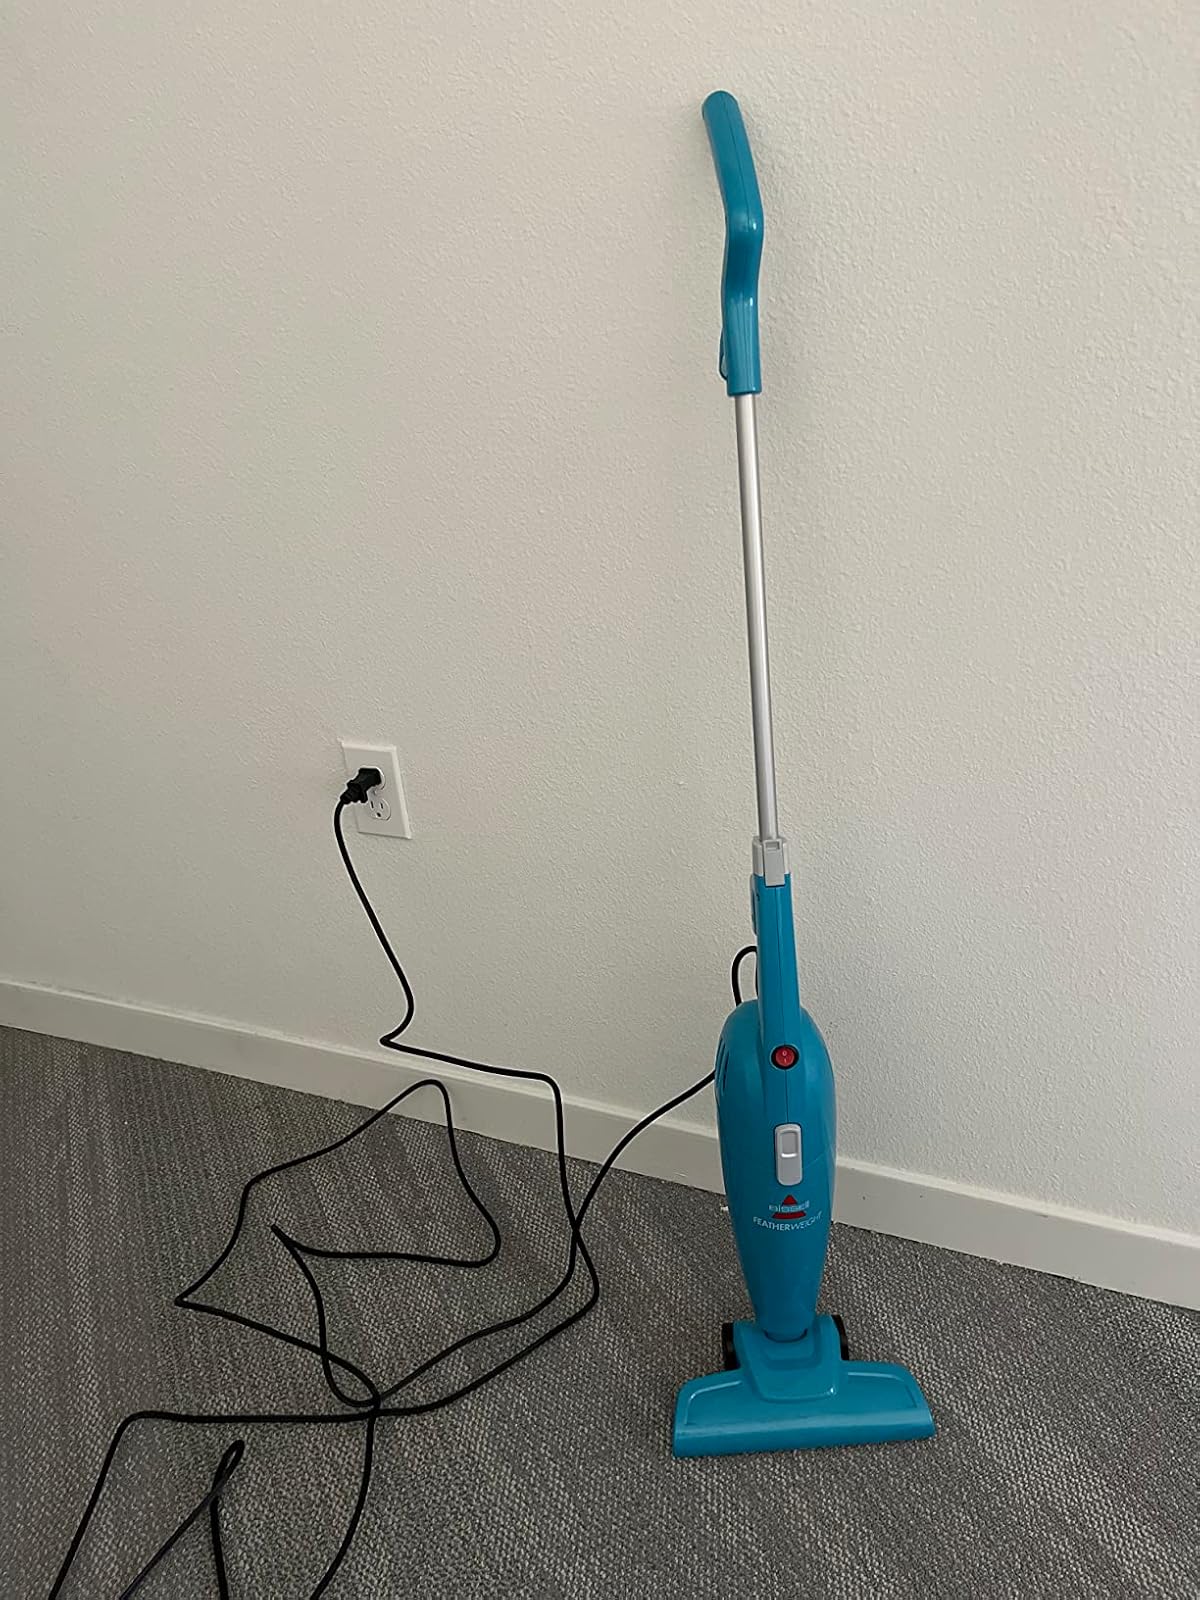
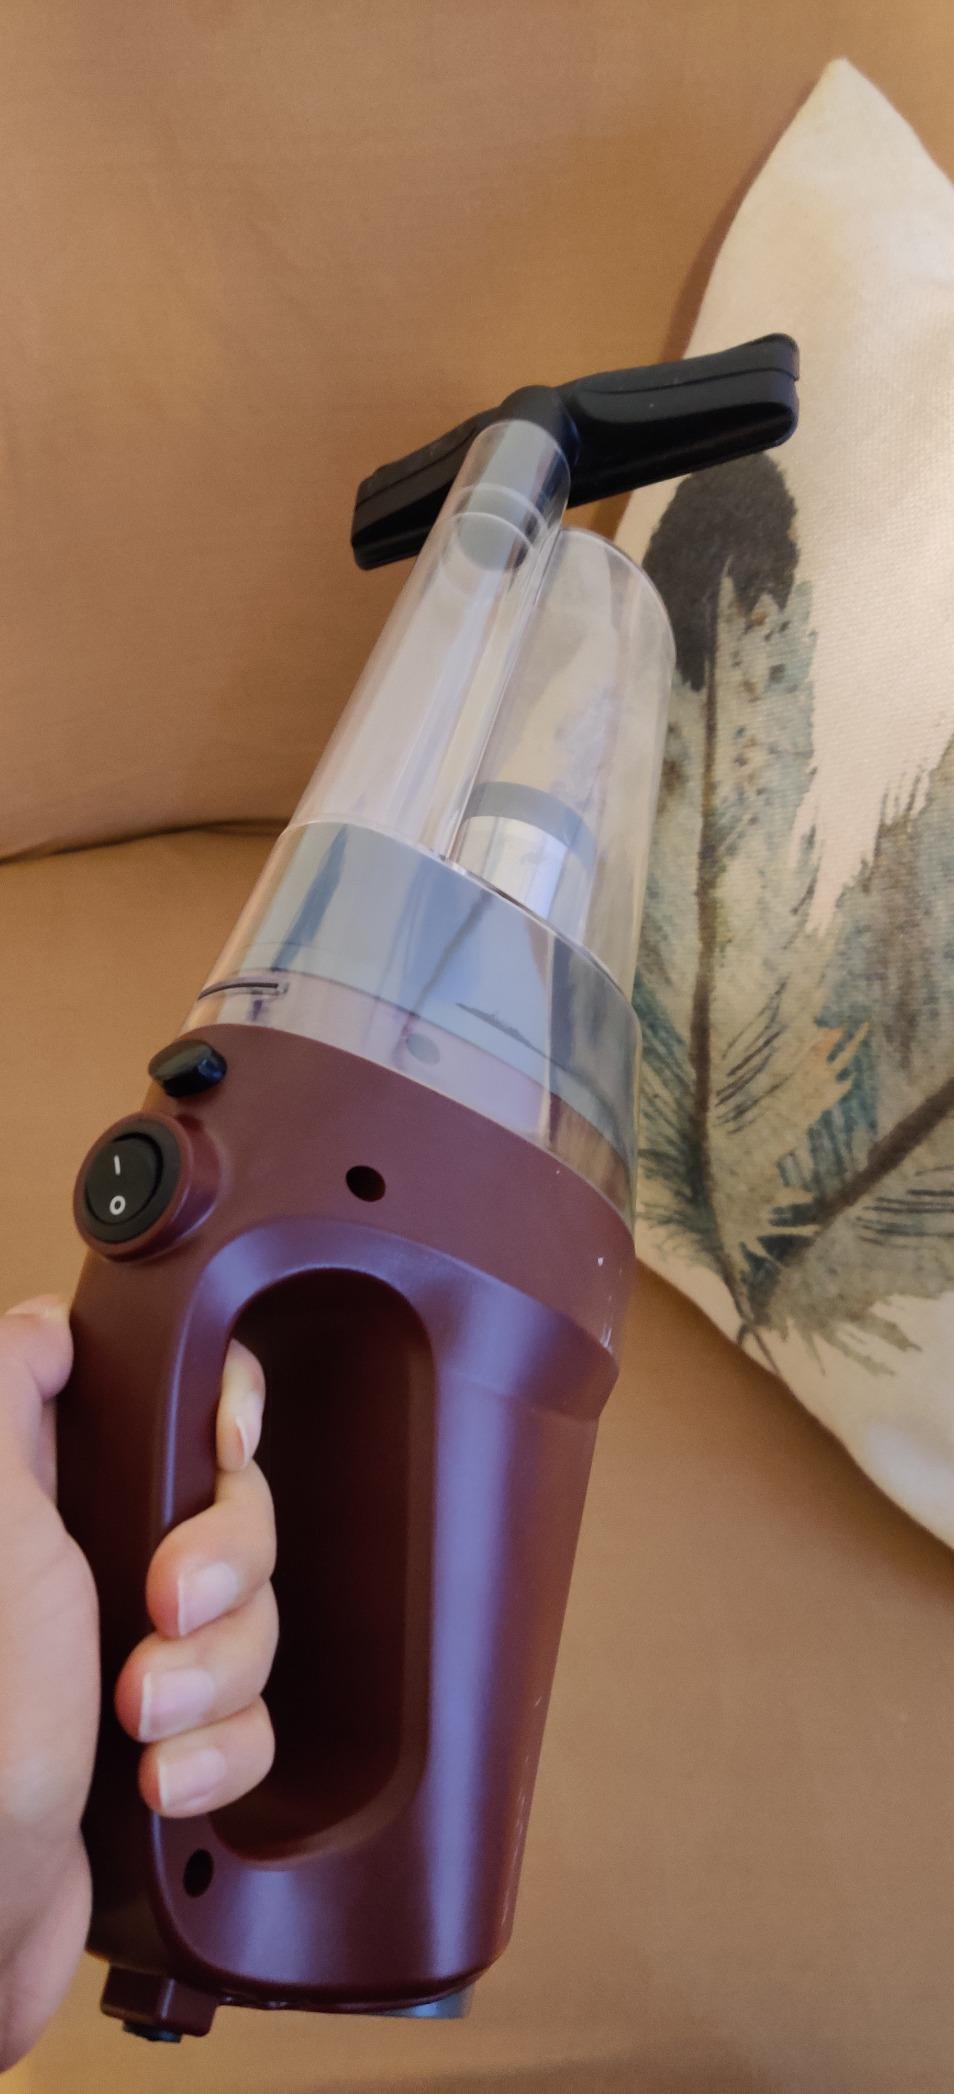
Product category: items_vacuum
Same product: no